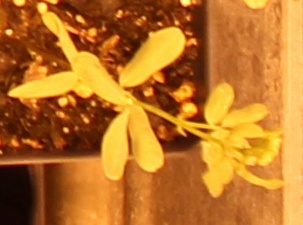
Label: Lentil